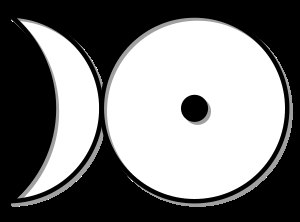
Platin / Symbolik
Alkymisternes symbol for platin.
Platin er det 78. grundstof i det periodiske system, og har det kemiske symbol Pt: Under normale tryk- og temperaturforhold optræder dette overgangsmetal som et tungt, sølvskinnende og korrosionsbestandigt metal. Den første reference til platin er fra 1557 skrevet af Julius Scaliger. Platin udgør sammen med iridium og osmium de tunge platinmetaller.